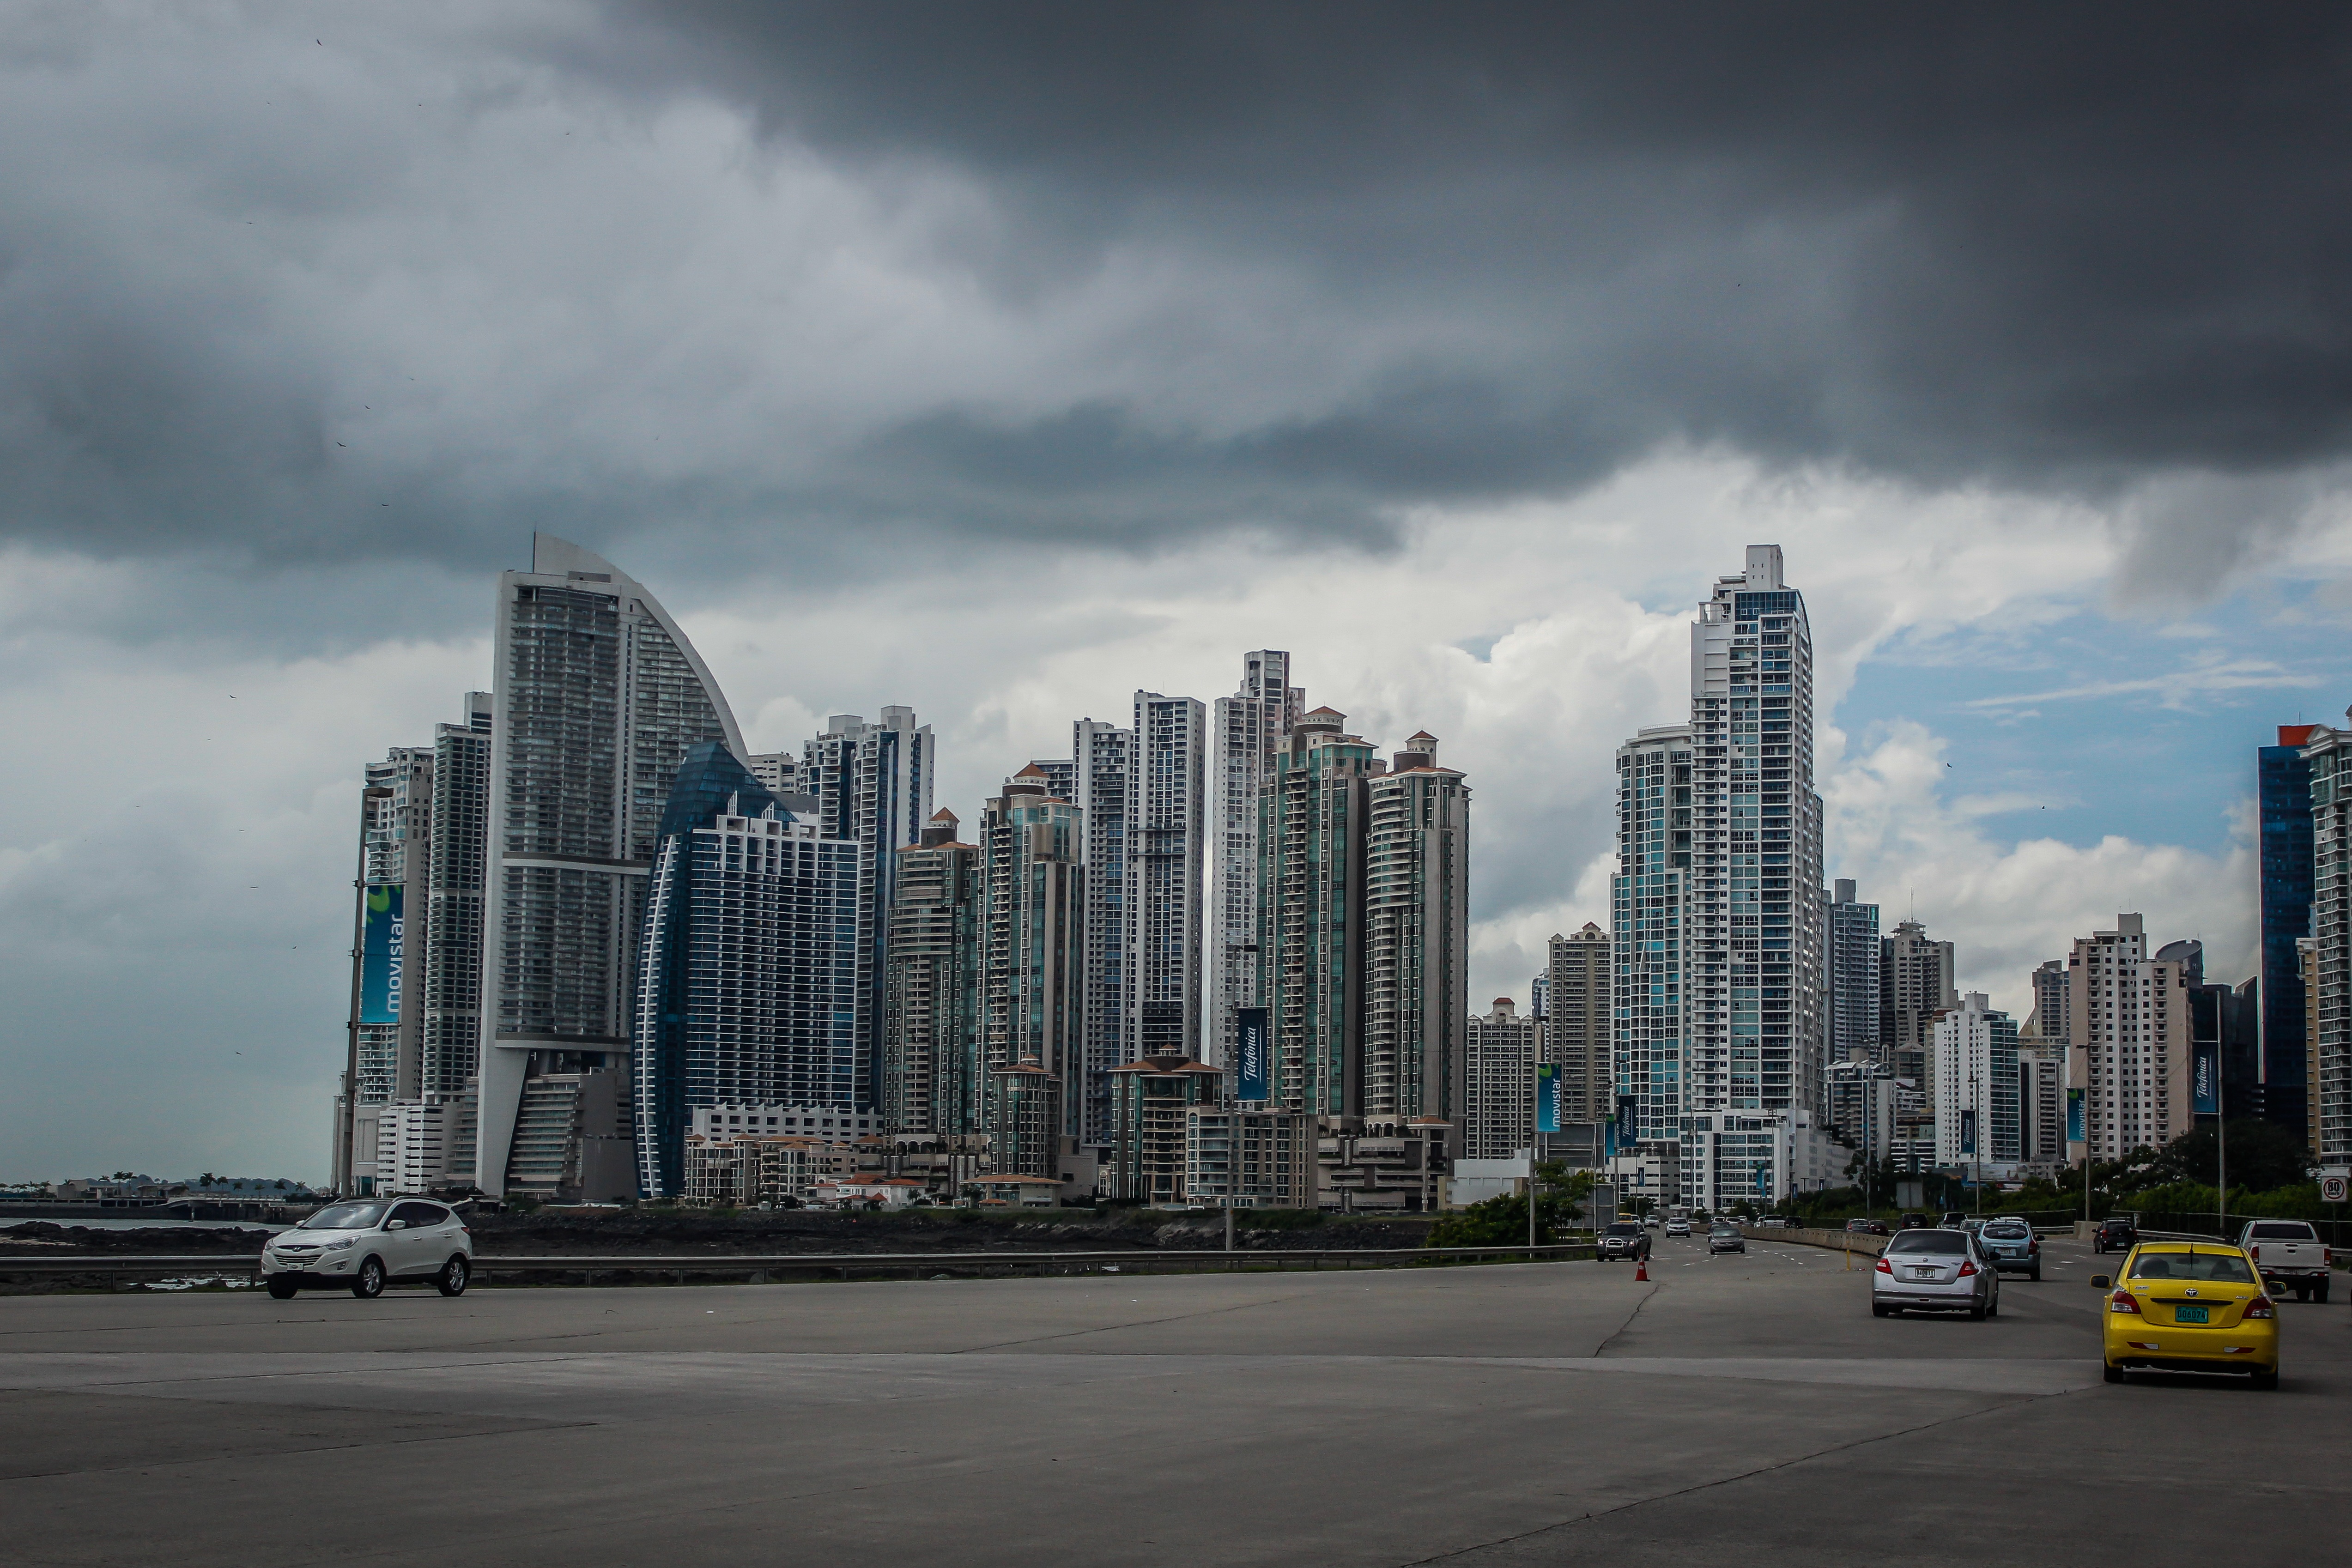
horizon, architecture, skyline, building, city, skyscraper, cityscape, downtown, dusk, construction, tower, landmark, tower block, clouds, buildings, metropolis, panama, urban area, residential area, atmospheric phenomenon, human settlement, atmosphere of earth, metropolitan area